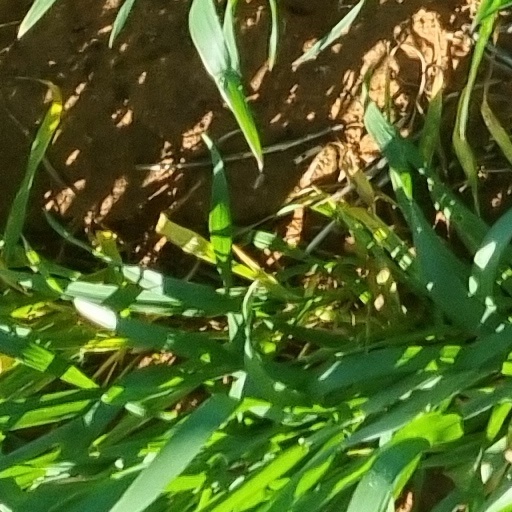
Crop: wheat